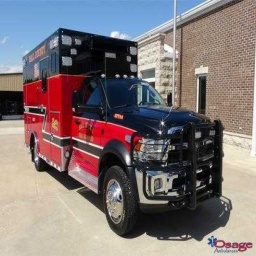
Label: ambulance